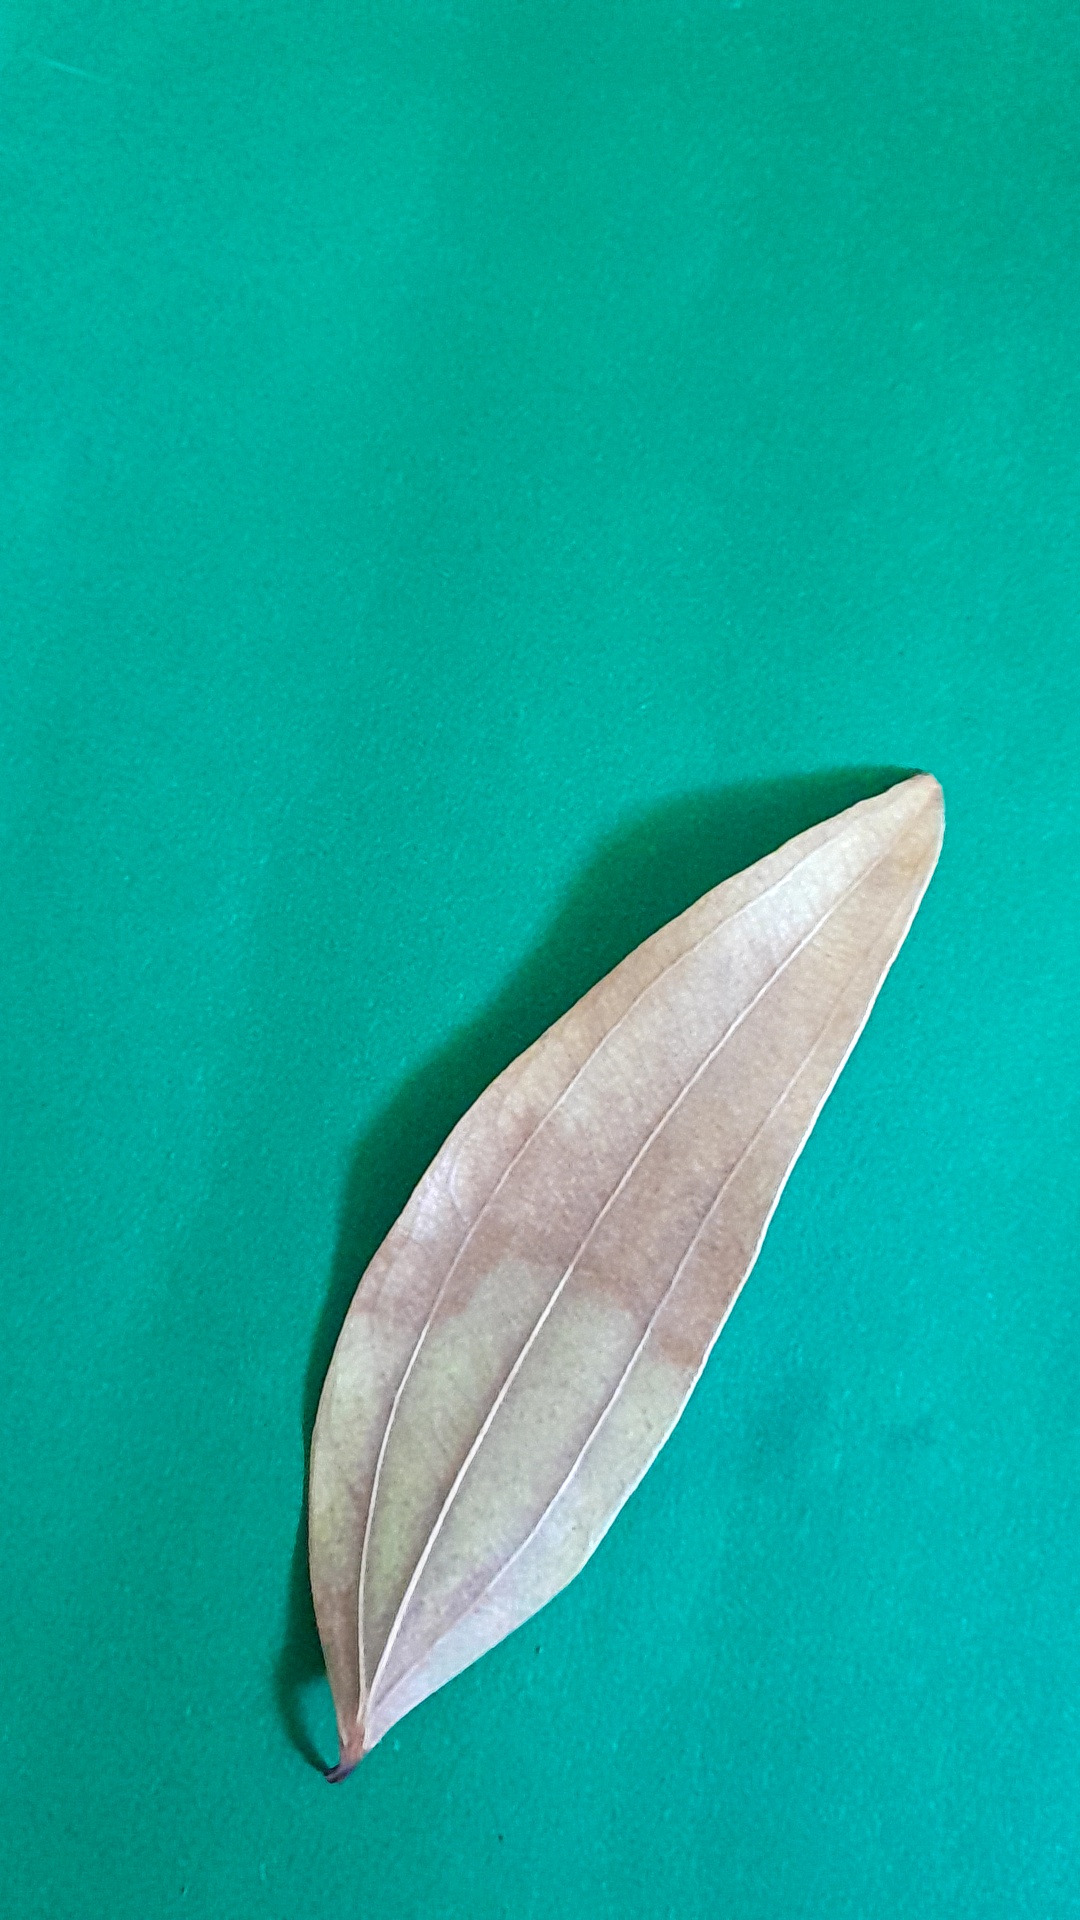
Label: Dry Leaf